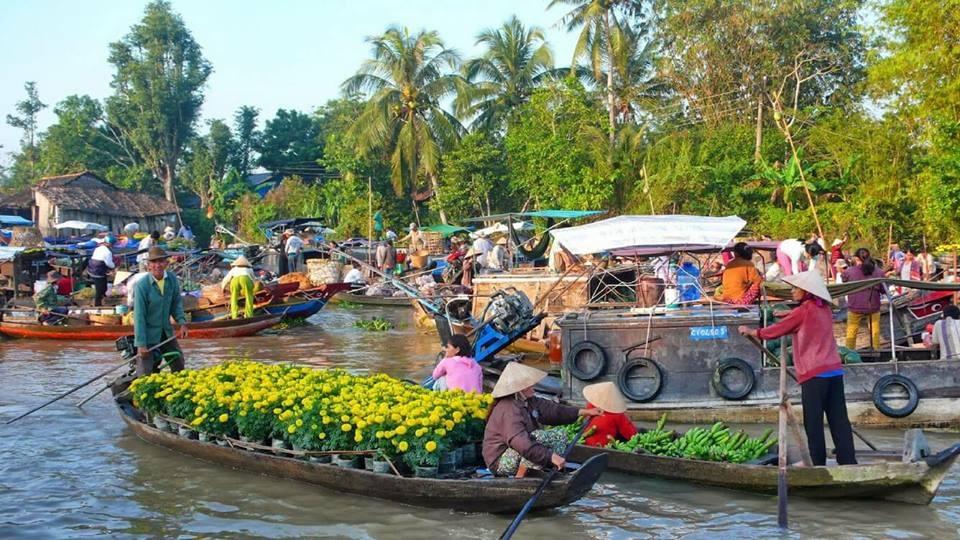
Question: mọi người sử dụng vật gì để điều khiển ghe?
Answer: mọi người sử dụng mái chèo để điều khiển ghe